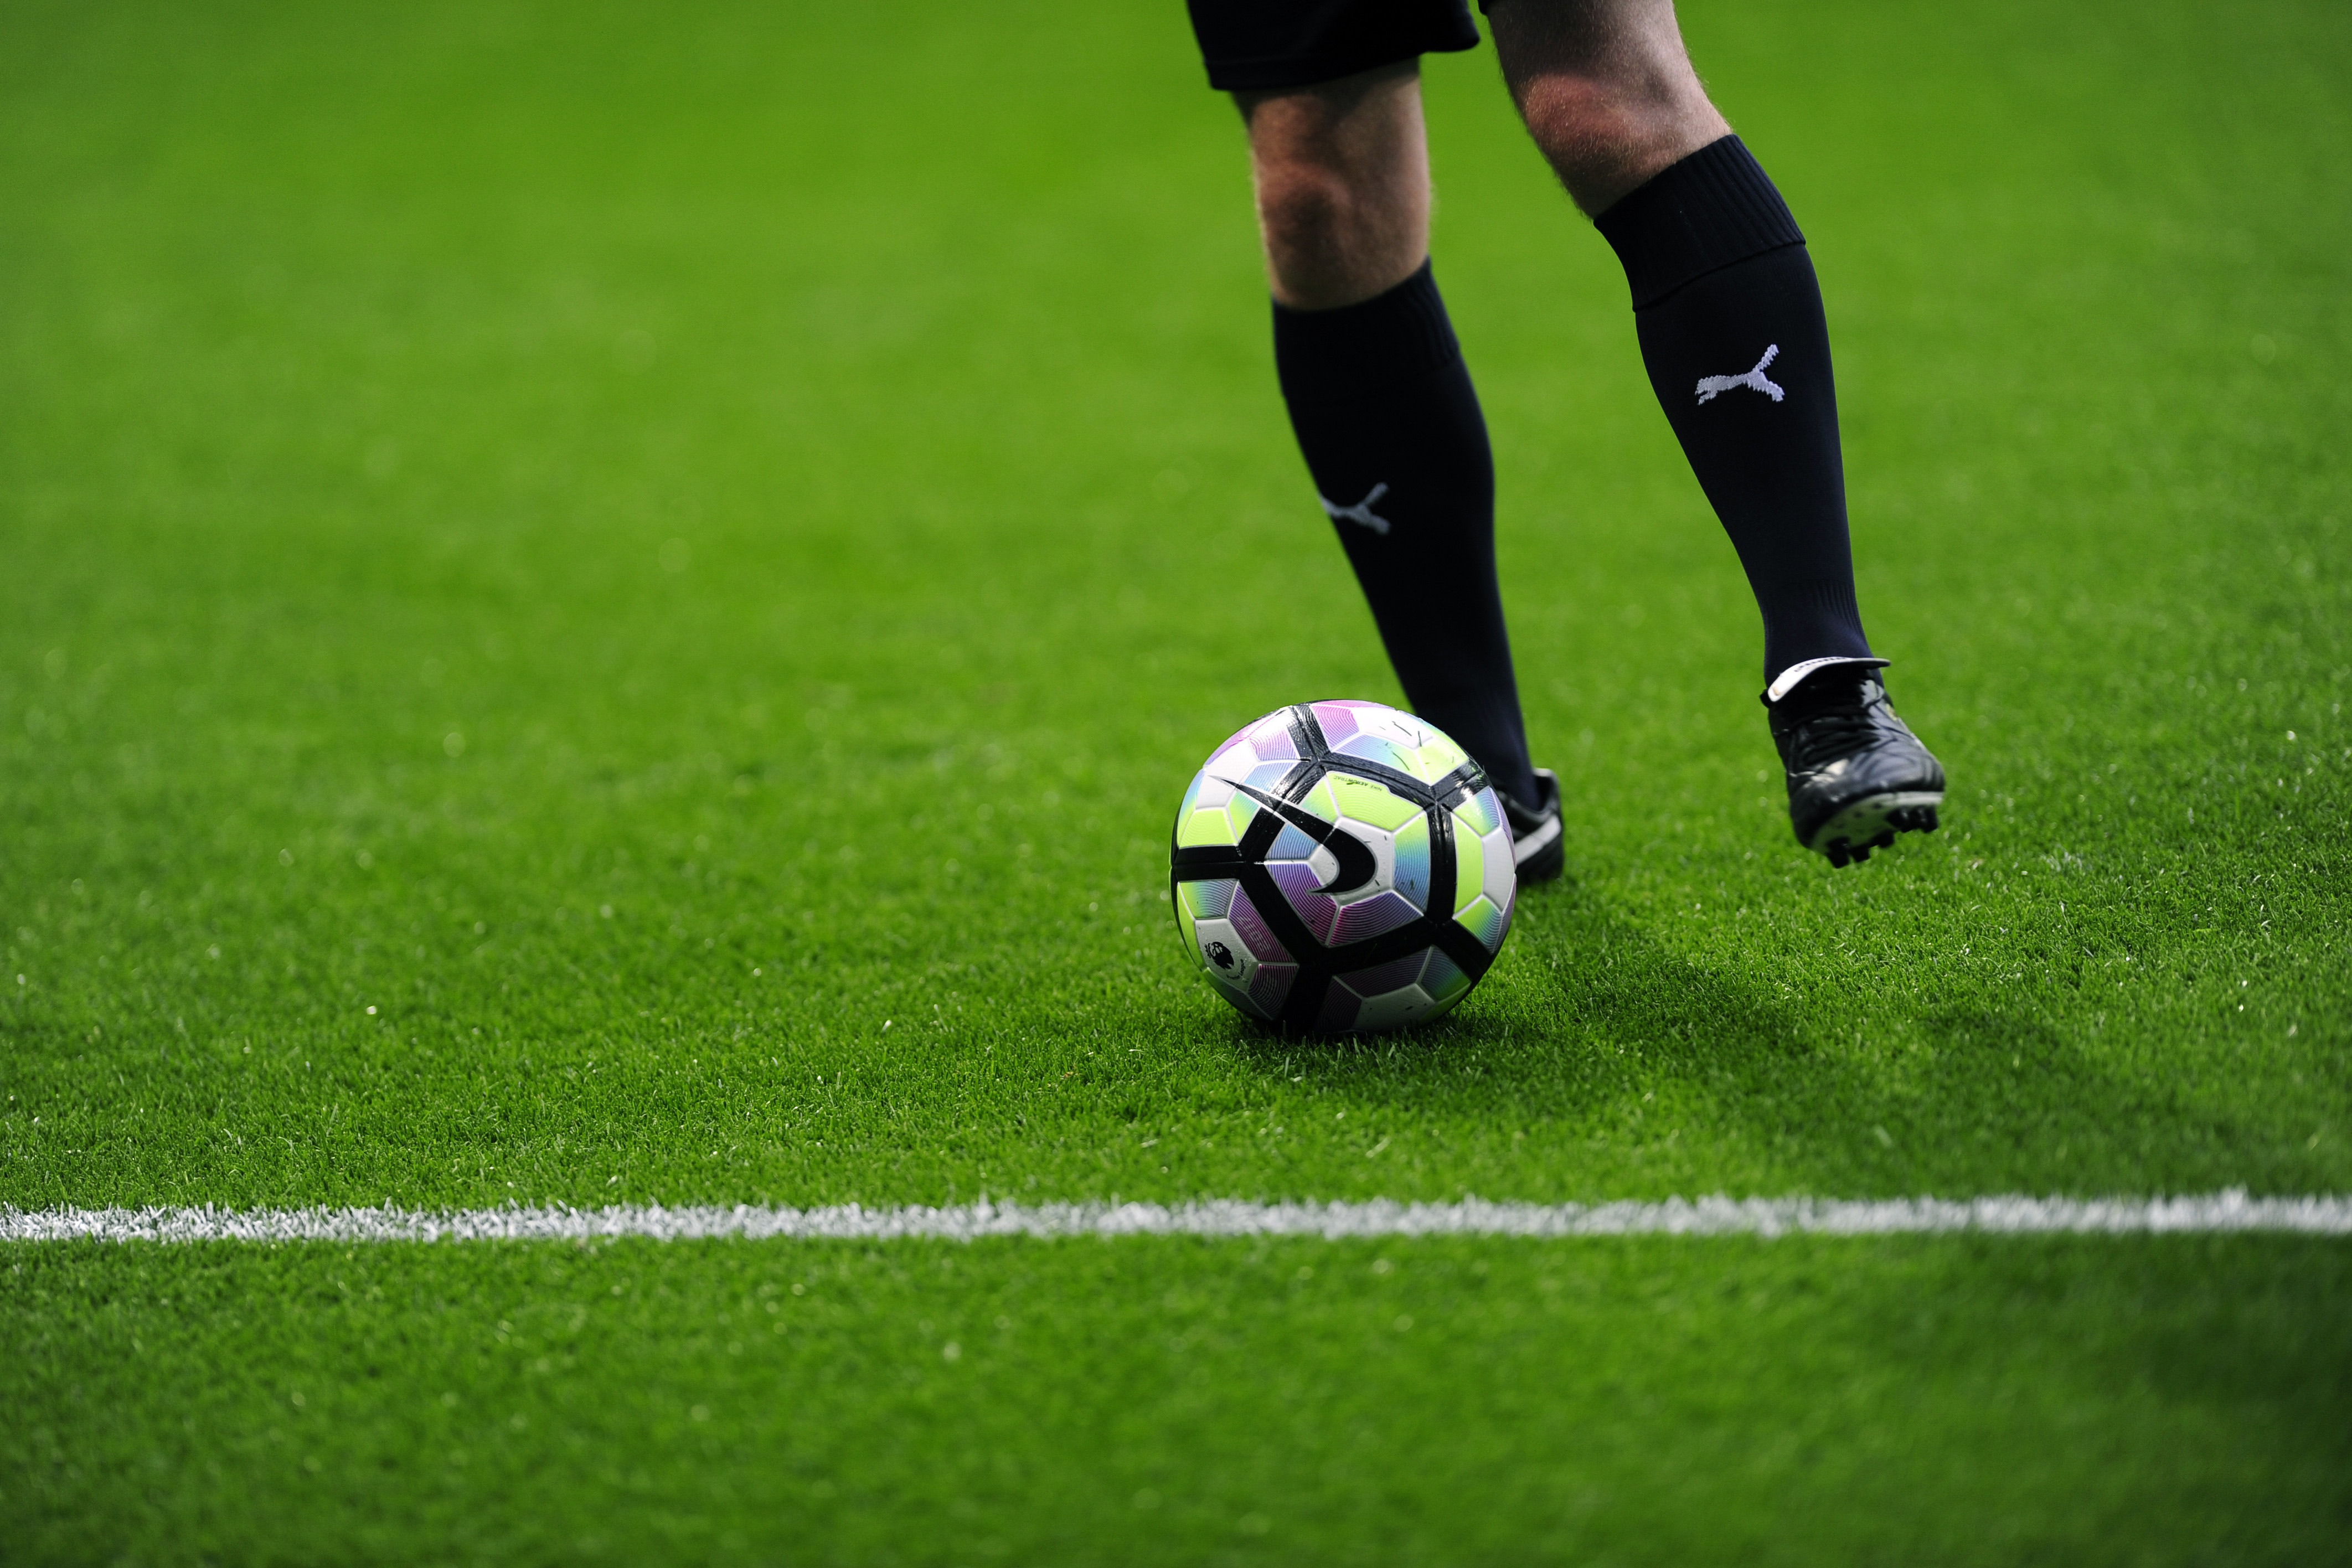
soccer ball, football, ball, player, sport venue, soccer, football player, grass, sports equipment, green, team sport, ball game, kick, sports, International rules football, artificial turf, stadium, soccer specific stadium, sports training, soccer kick, lawn, human leg, tournament, plant, soccer player, competition event, games, shoe